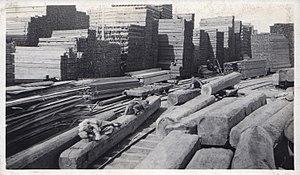
UTC+8:30 était un fuseau horaire qui a existé en Chine, en Corée du Sud et plus récemment en Corée du Nord.